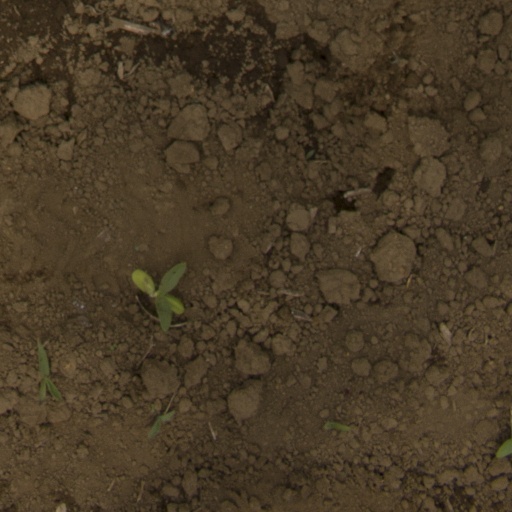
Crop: Jerusalem artichoke